Oomancy

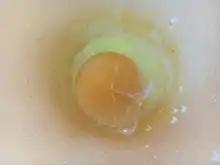
Egg after egg cleansing

The word "oomancy" is derived from two Greek words, oon (an egg) and Manteia (divination), which literally translates into egg divination. Oomancy was a common form of divination practiced in ancient Greece and Rome, where it was believed that one could tell the future by interpreting the shapes formed when the separated whites from an egg was dropped into hot water.